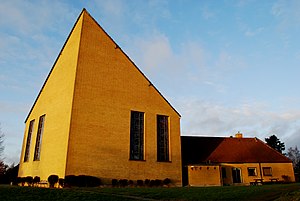
Sorgenfri Kirke
Sorgenfri kirke 2011
Sorgenfri Kirke ligger i bydelen Sorgenfri på toppen af bakken i Hummeltoften, Virum, med udsigt ned over Lyngby Åmose og Lyngby sø. Kirken der blev indviet 1966 er bygget af gule mursten. Det femkantede kirkerum har gule murstensvægge. Døbefont og loftudsmykningen er ligeledes femkantet. Bygherren er Sorgenfri Menighedsråd. Kirken er tegnet af arkitekt Tyge Hvass, ingeniørarbejdet er udført af Jørgen Nielsen A/S.